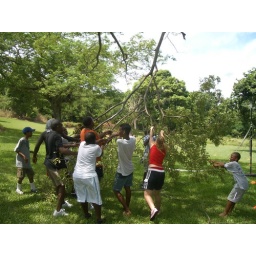
Every time the ball went over the net, it hit the tree limb, so we did some trimming.